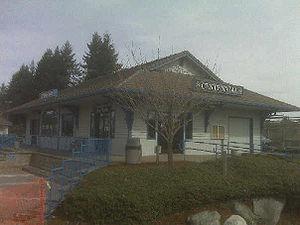
Gare d'Amtrak d'Olympia-Lacey